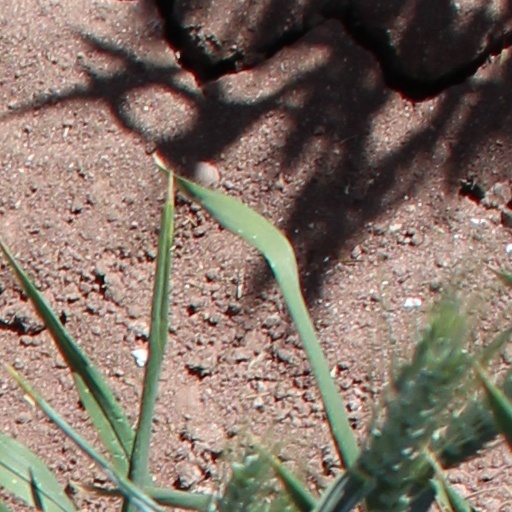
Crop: wheat